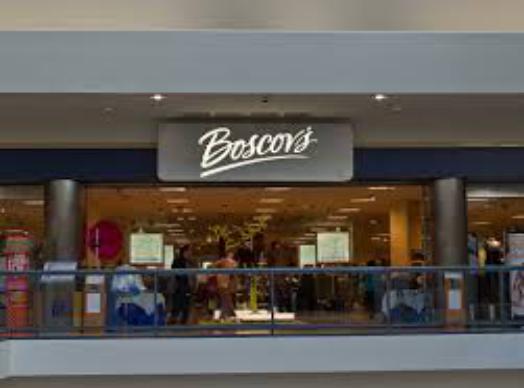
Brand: Boscov's
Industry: Clothes